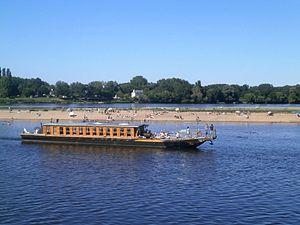
Activités touristiques (baignade et promenades en bateau) à Candes-Saint-Martin
Candes-Saint-Martin, parfois abrégé « Candes » dans le langage courant, est une commune française du département d'Indre-et-Loire, en région Centre-Val de Loire.